Descriptions in antiquity of the execution cross

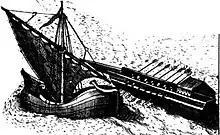
Drawing by Justus Lipsius illustrating Minucius Felix's words: "the ship when it is carried along with swelling sails, when it glides forward with expanded oars"

Justin Martyr said the cross's shape is found in things that have a transverse as well as an upright element: "The sea is not traversed except that trophy which is called a sail abide safe in the ship; and the earth is not ploughed without it: diggers and mechanics do not their work, except with tools which have this shape. And the human form differs from that of the irrational animals in nothing else than in its being erect and having the hands extended, and having on the face extending from the forehead what is called the nose, through which there is respiration for the living creature; and this shows no other form than that of the cross".